8 Fossgate

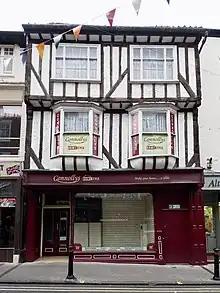
The building, in 2021

The oldest part of the building is the front block, facing onto Fossgate. The early 17th-century, three-story timber-framed building was just one room deep at its inception. It was expanded to the back in the late 17th century, and its previous rear wall was reconstructed in brick. In about 1700, a separate two-storey brick house was constructed at the rear of the site, incorporating what is believed to be part of the wall of the York Carmelite Friary at its base, where it faces onto Black Horse Passage. In the 19th century, a long, two-storey block was built to connect the two existing buildings.